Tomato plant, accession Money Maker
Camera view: bottom (45 deg); turntable rotation: 210 degrees
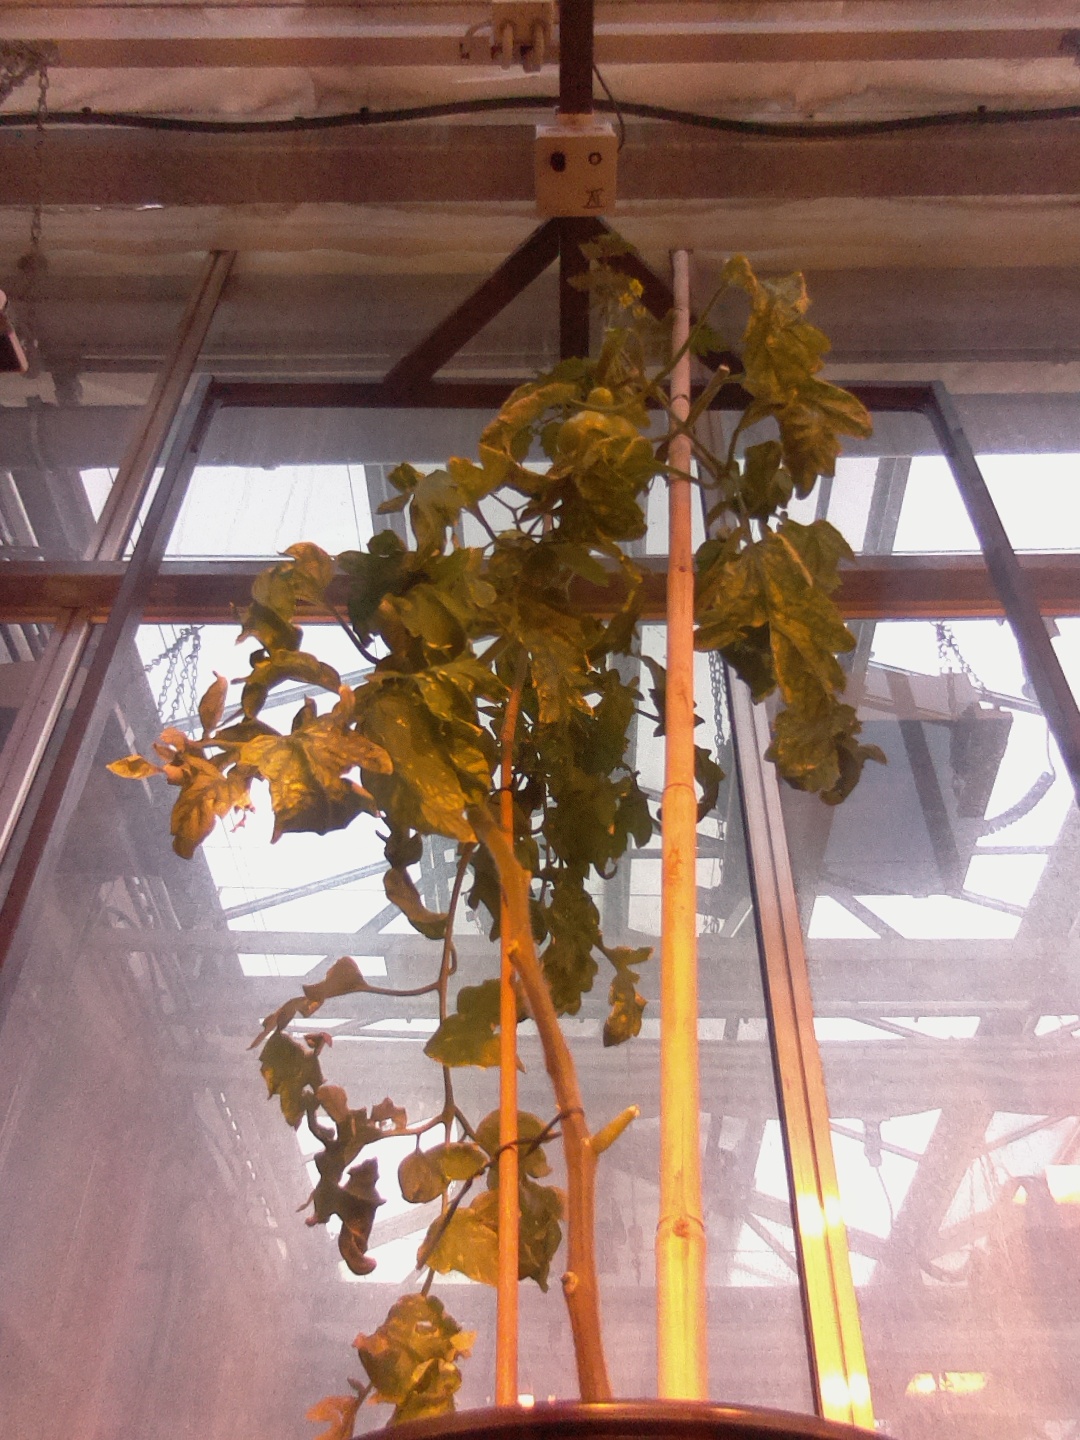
BBCH growth stage 79: 90% -100% of final fruit size